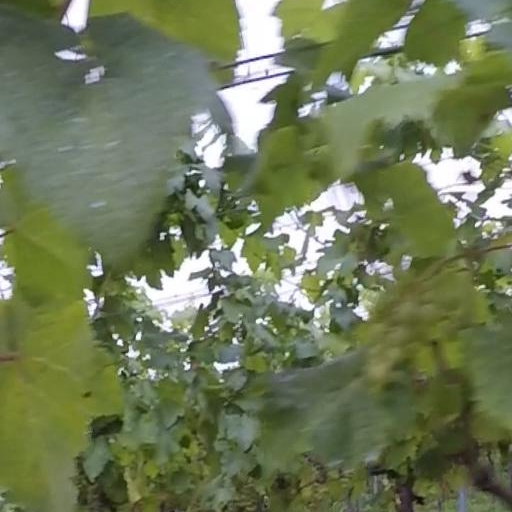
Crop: grape